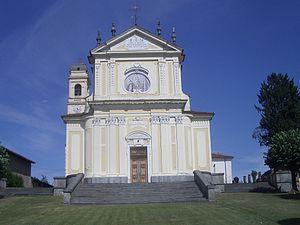
Settimo Rottaro est une commune de la ville métropolitaine de Turin dans le Piémont en Italie.